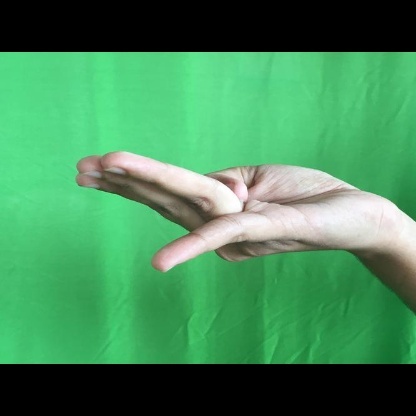
Mudra: Chaturam